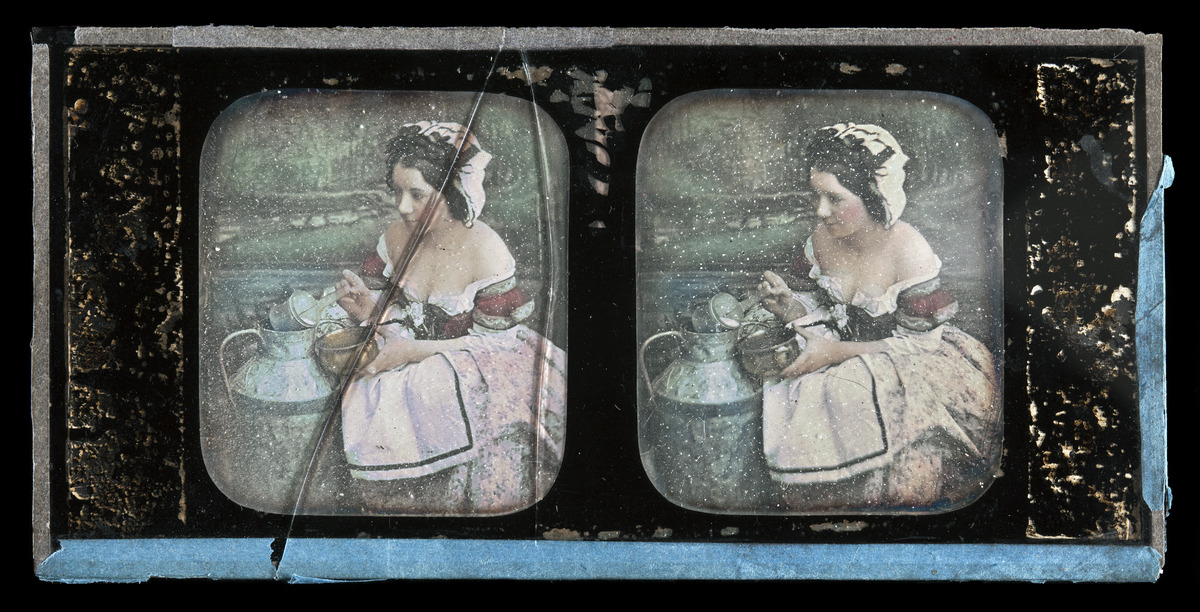
Kehystetty stereokuva, dagerrotyyppi
sisällön kuvaus: Kehystetty stereokuva, dagerrotyyppi. Tyttö ammentaa maitoa kulhoon. mustavalkoinen
Ajankohta: kuvausaika: noin 1850-1859
Paikka: Suomi, Uusimaa, Helsinki, Helsinki
Aiheet: muotokuvat, naiset